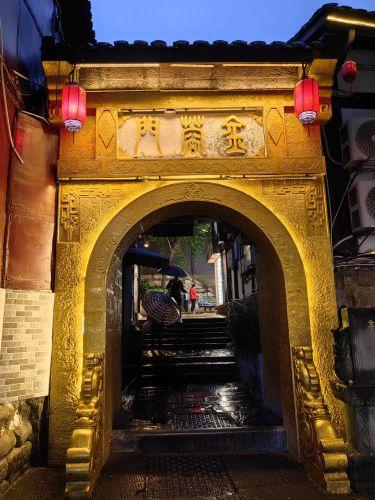
地标名称：磁器口-金蓉门
所在城市：重庆市·沙坪坝区